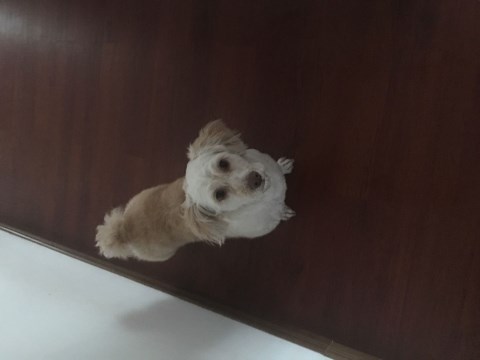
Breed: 2925-n000114-toy_poodle